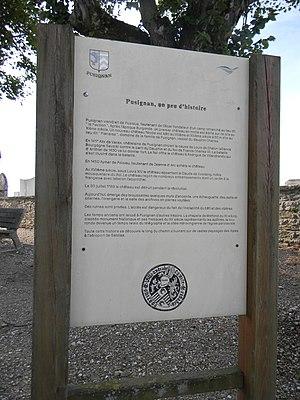
Panneau d'informations sur l'histoire de Pusignan.